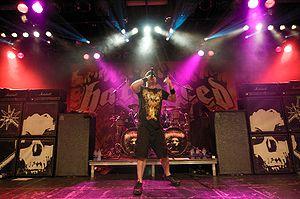
Hatebreed est un groupe américain de metal hardcore, originaire de Bridgeport, dans le Connecticut. Le groupe est formé en novembre 1994 par Jamey Jasta, Dave Russo, Larry Dwyer et Chris Beattie. Influencé par le thrash metal et le punk, le groupe est devenu l'un des précurseurs du metalcore américain dans les années 2000.